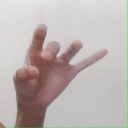
अक्षर: ओ